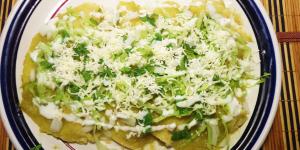
enchiladas verdes de pollo al horno